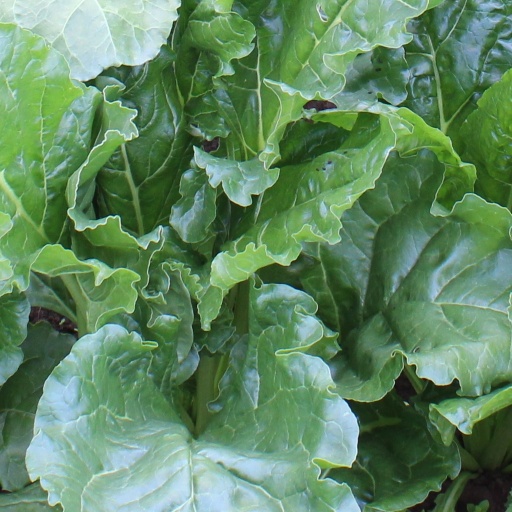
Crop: sugar beet